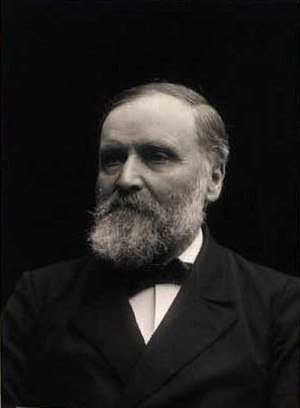
Ludvig Fenger
Ludvig Peter Fenger var en dansk arkitekt og stadsarkitekt i København fra 1886 til 1904.